Jenni Rivera

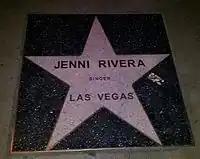
Rivera's star on the Las Vegas Walk of Stars

At the concert, she announced she would be recording "Joyas Prestadas", which consists of eleven cover versions, with the first album being recorded in Latin pop, while the second was recorded in banda. Both albums were produced by Enrique Martinez. According to Rivera, the songs she chose to cover were those she was enamored with while working as a cashier in a record store. It was her first production to include ballad recordings. She has also sold out Mexico's National Auditorium, a feat few female singers in her genre ever achieve.